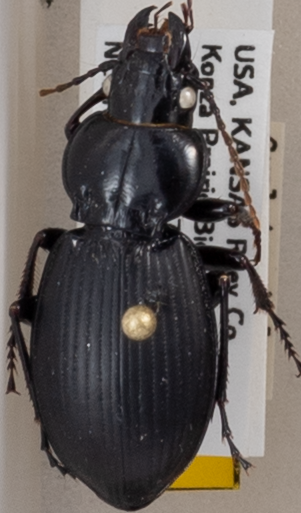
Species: Cyclotrachelus sodalis colossus
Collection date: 2020-07-01
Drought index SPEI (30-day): -0.674
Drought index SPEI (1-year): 0.786
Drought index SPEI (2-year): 1.85